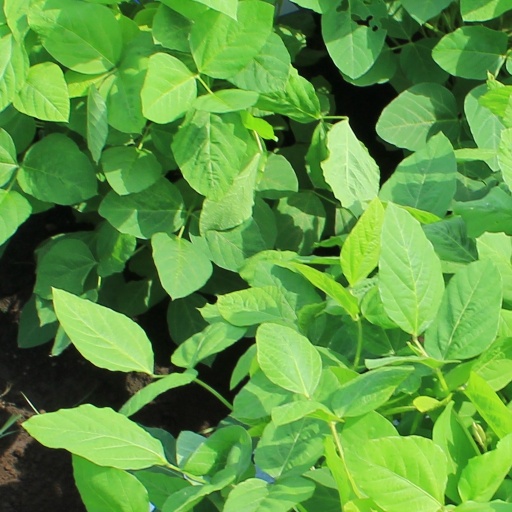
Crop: soybean